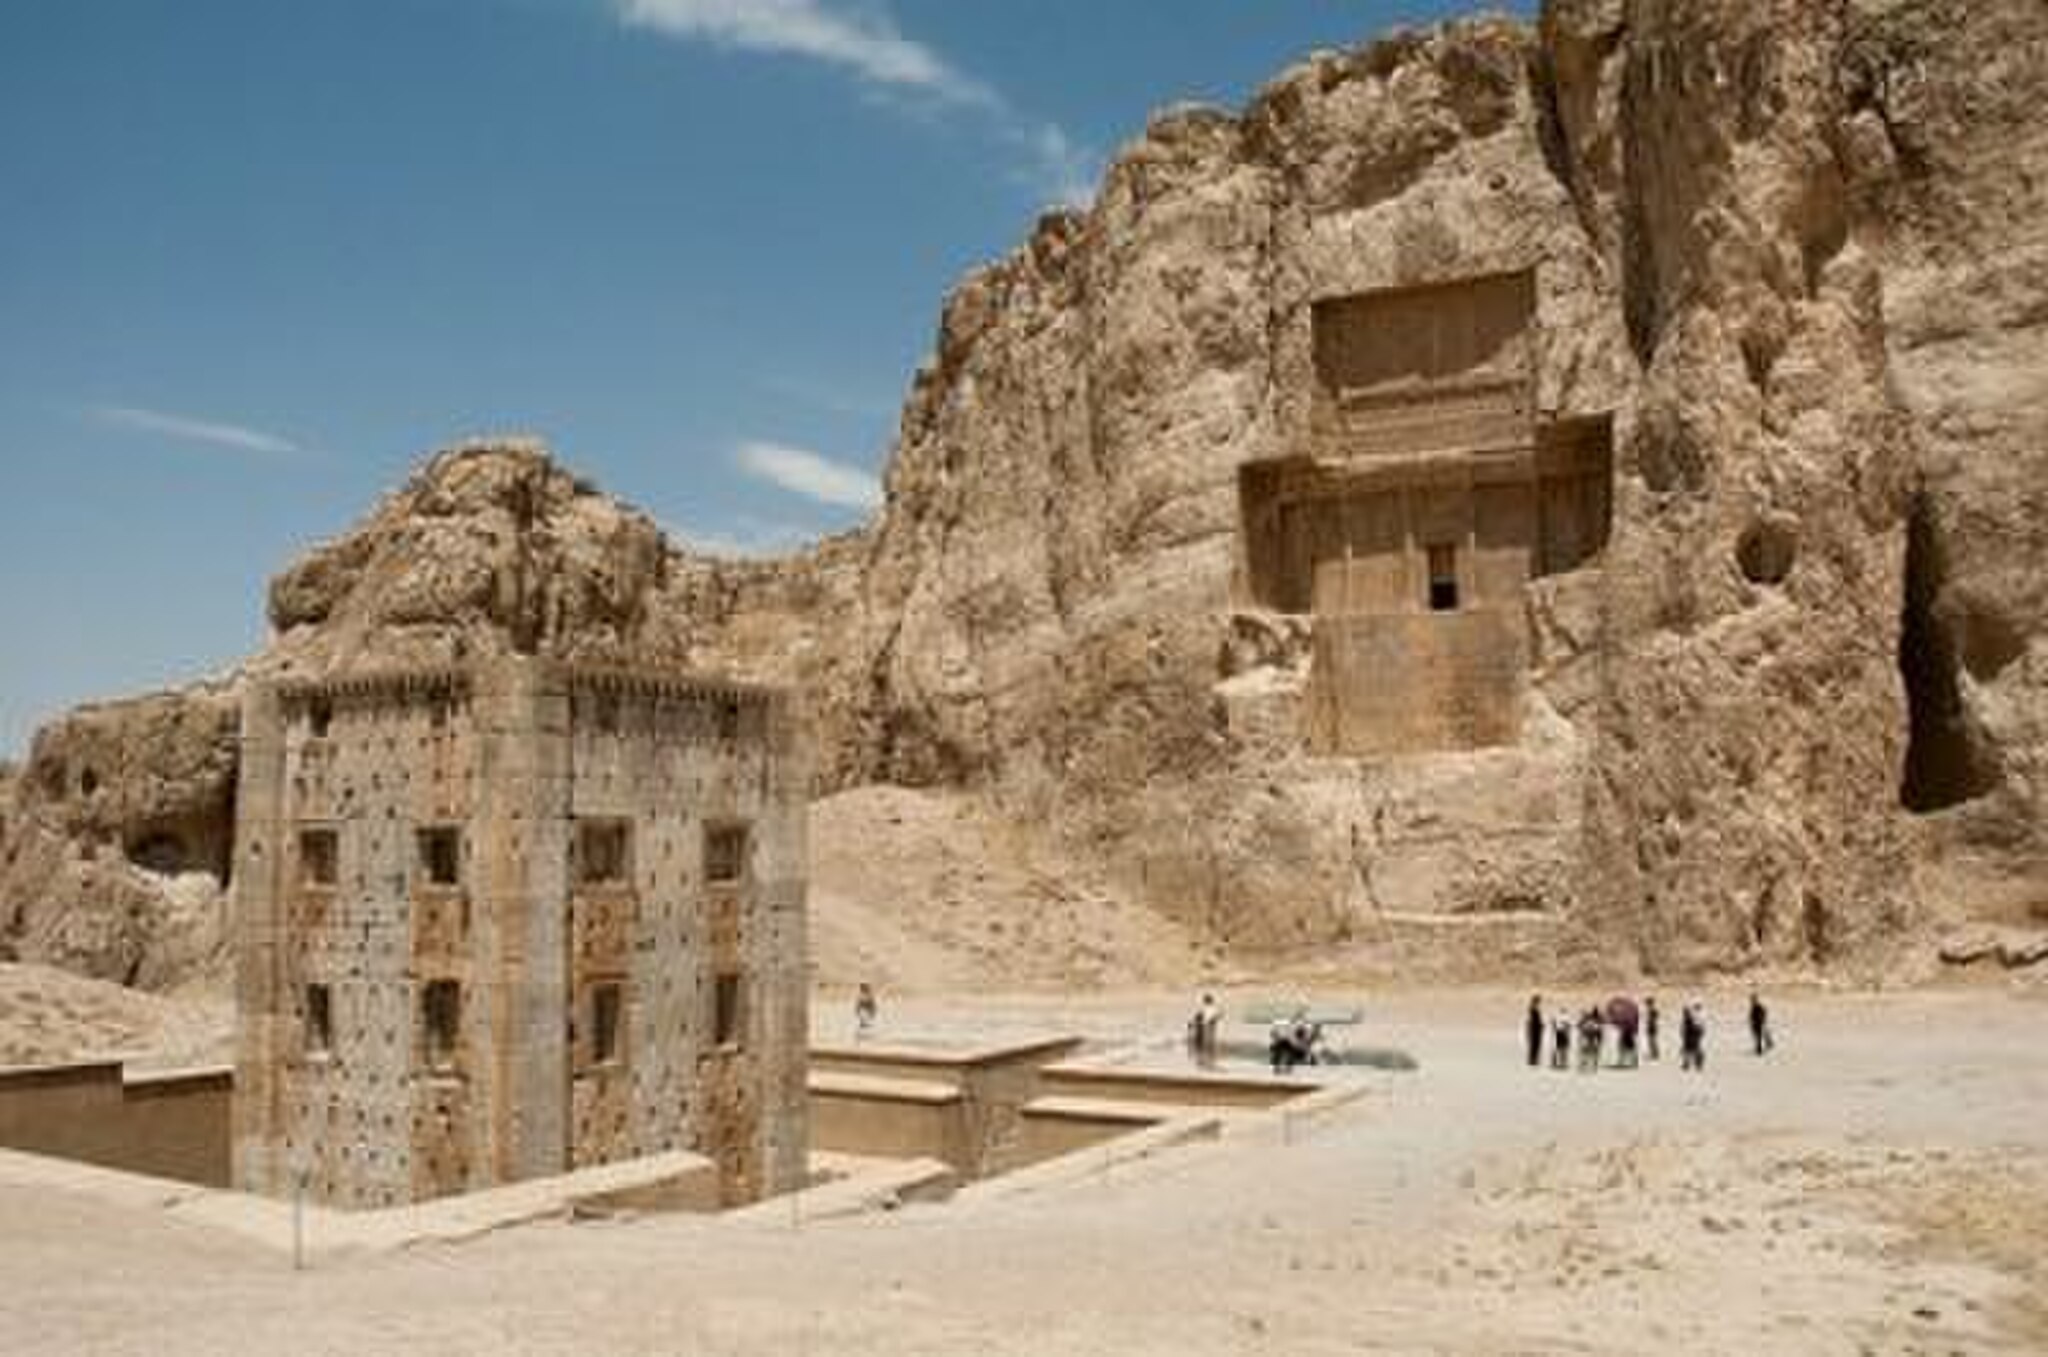
Title: Naghsh rostam
Description: Naqsh-e Rustam
Date: 2017-03-20
Categories: Naqsh-e Rustam, Self-published work